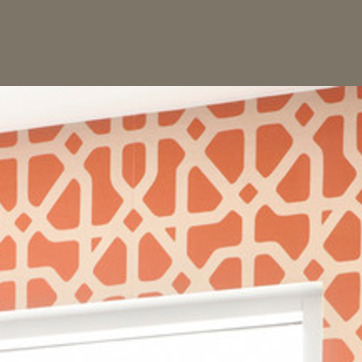
Material: wallpaper